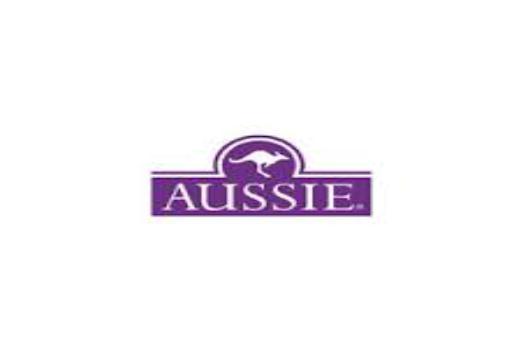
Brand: Aussie
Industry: Others